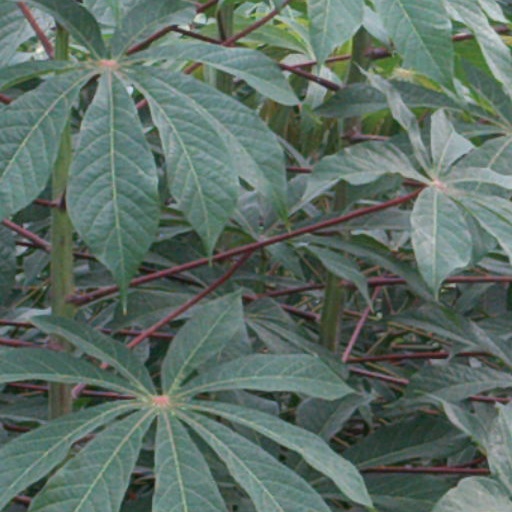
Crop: cassava